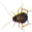
Label: cockroach